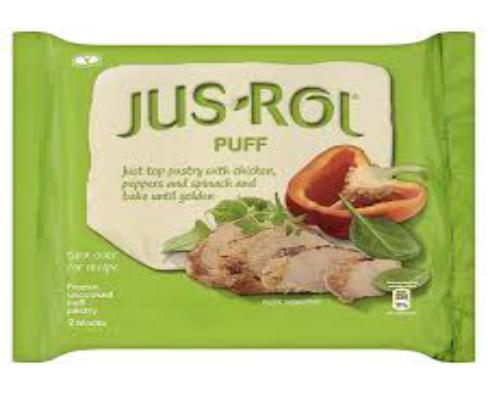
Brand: Jus-Rol
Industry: Food